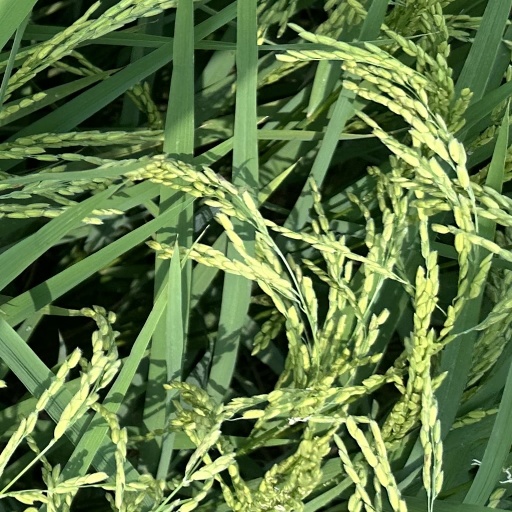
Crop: rice